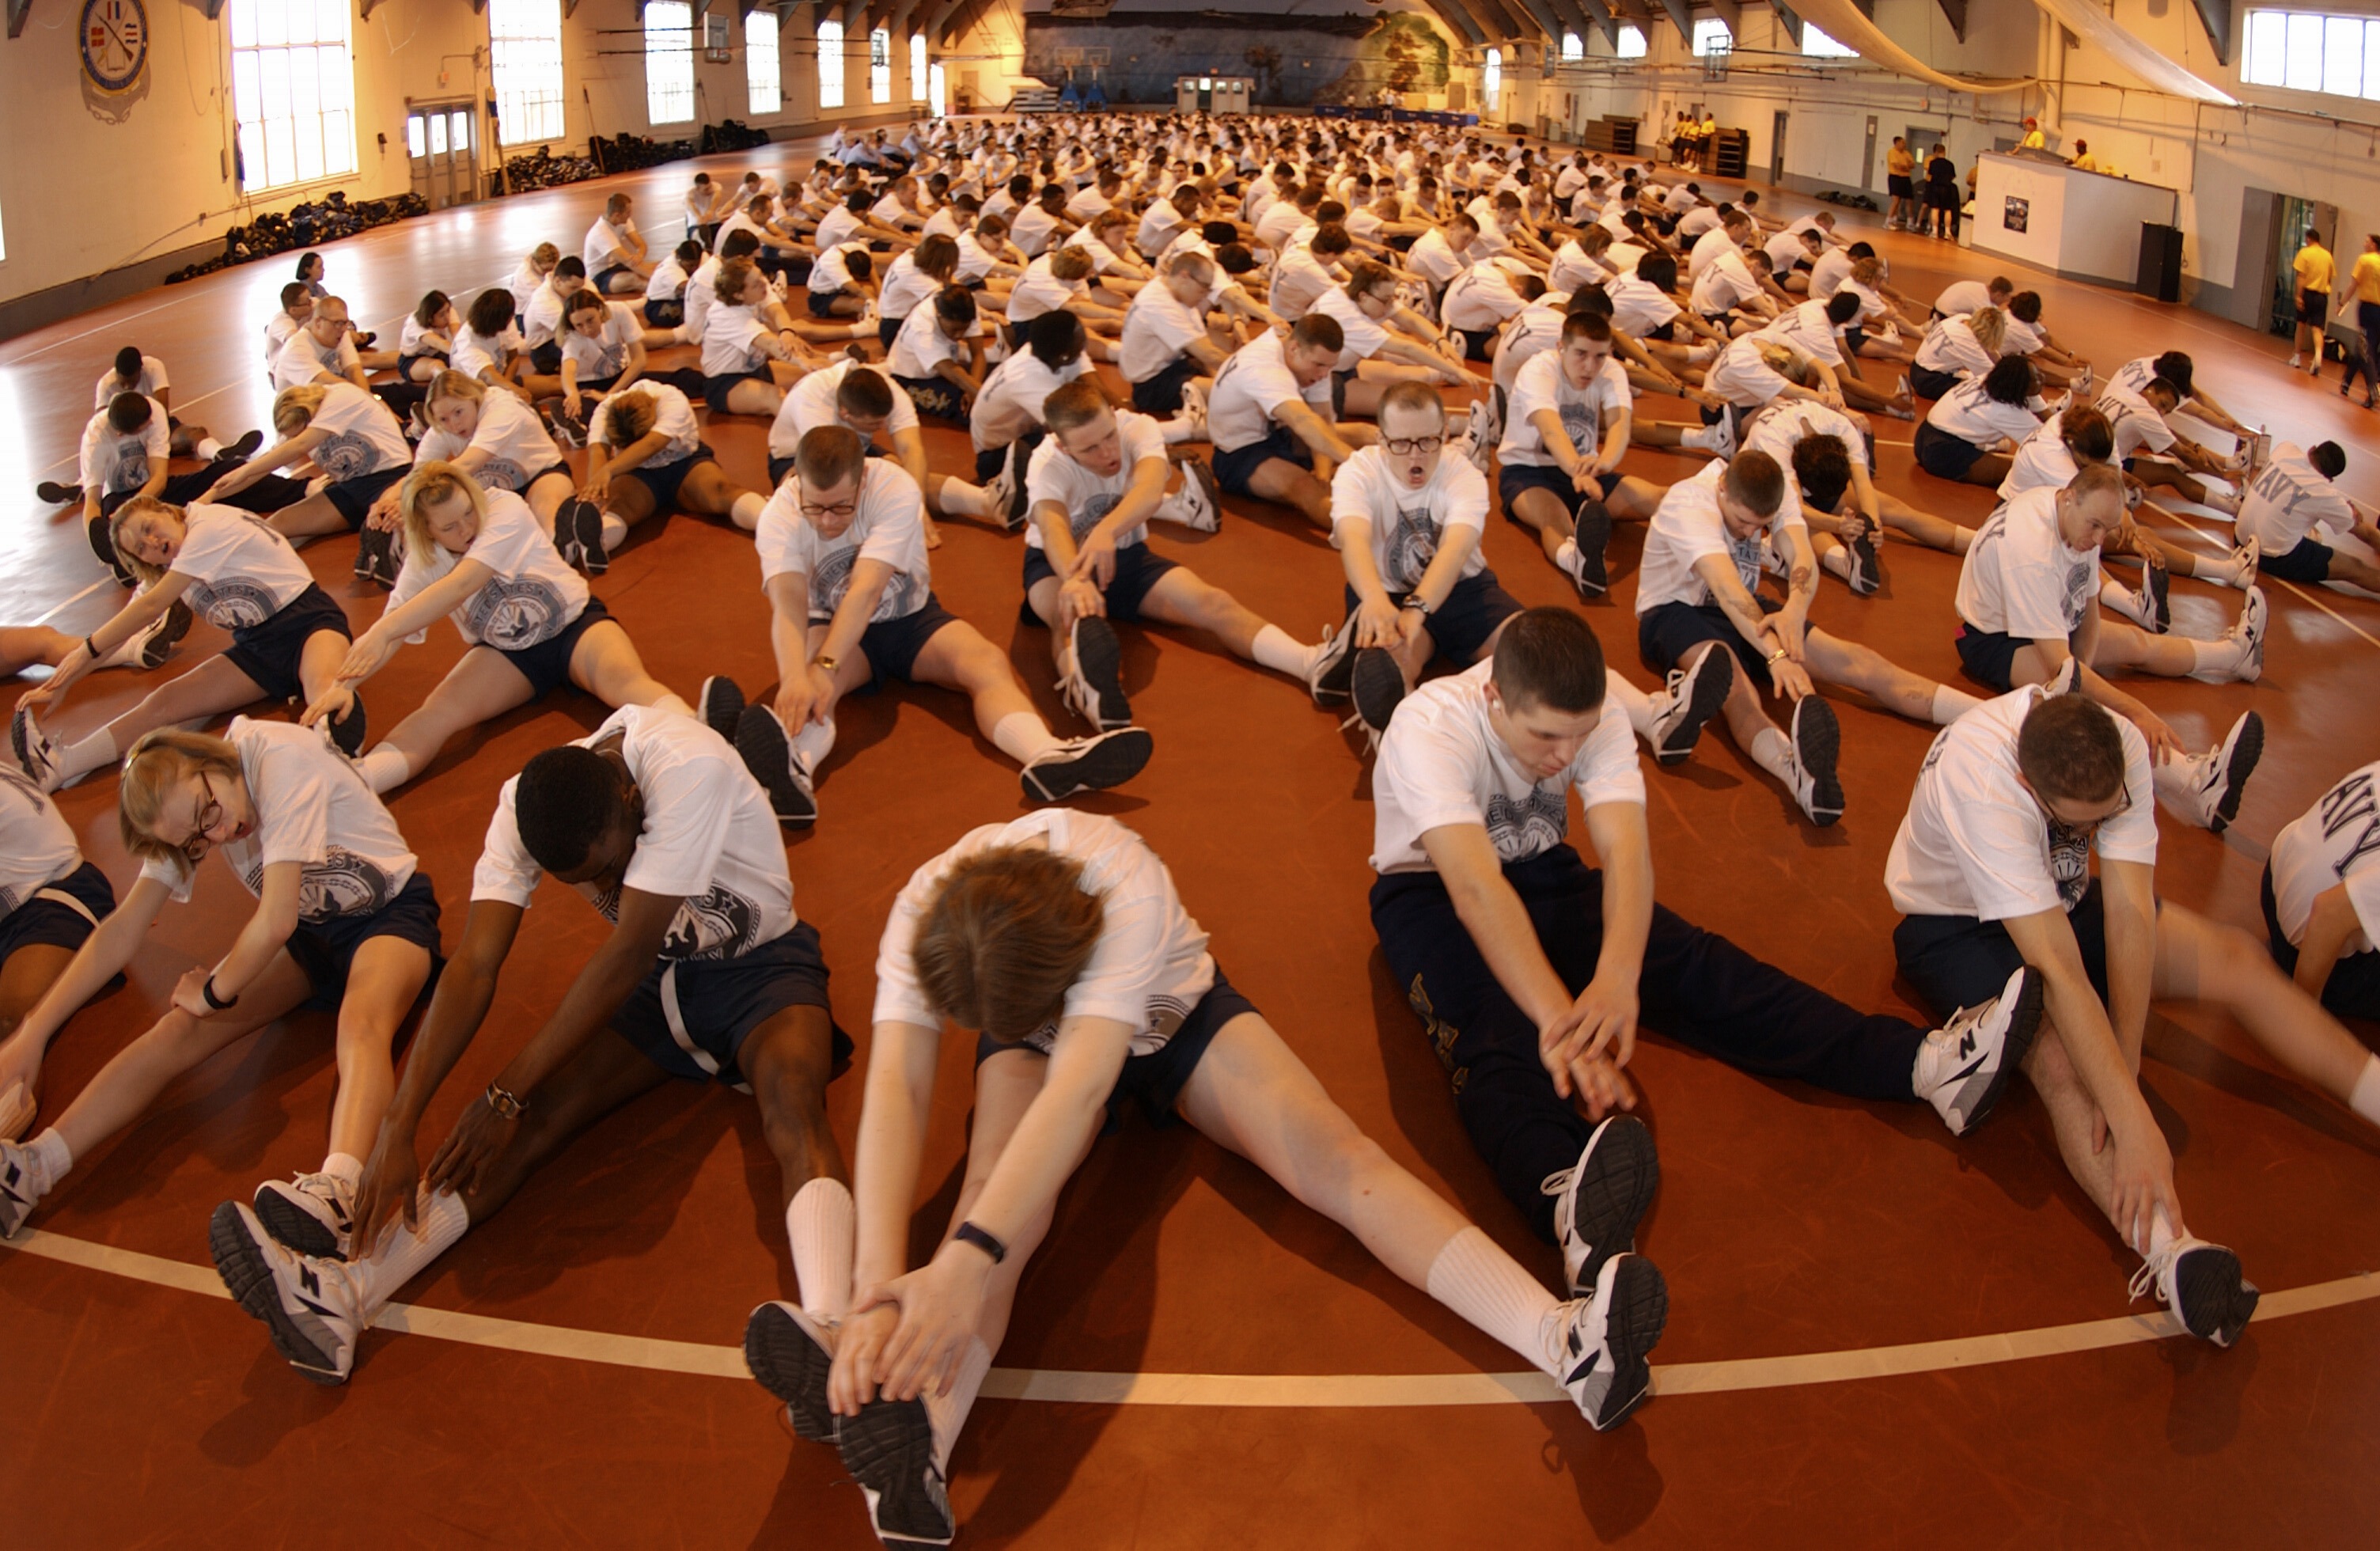
structure, military, dance, cheering, exercise, healthy, gym, workout, men, women, sports, illinois, exercising, stretching, navy, choreography, physical exercise, great lakes, sport venue, human action